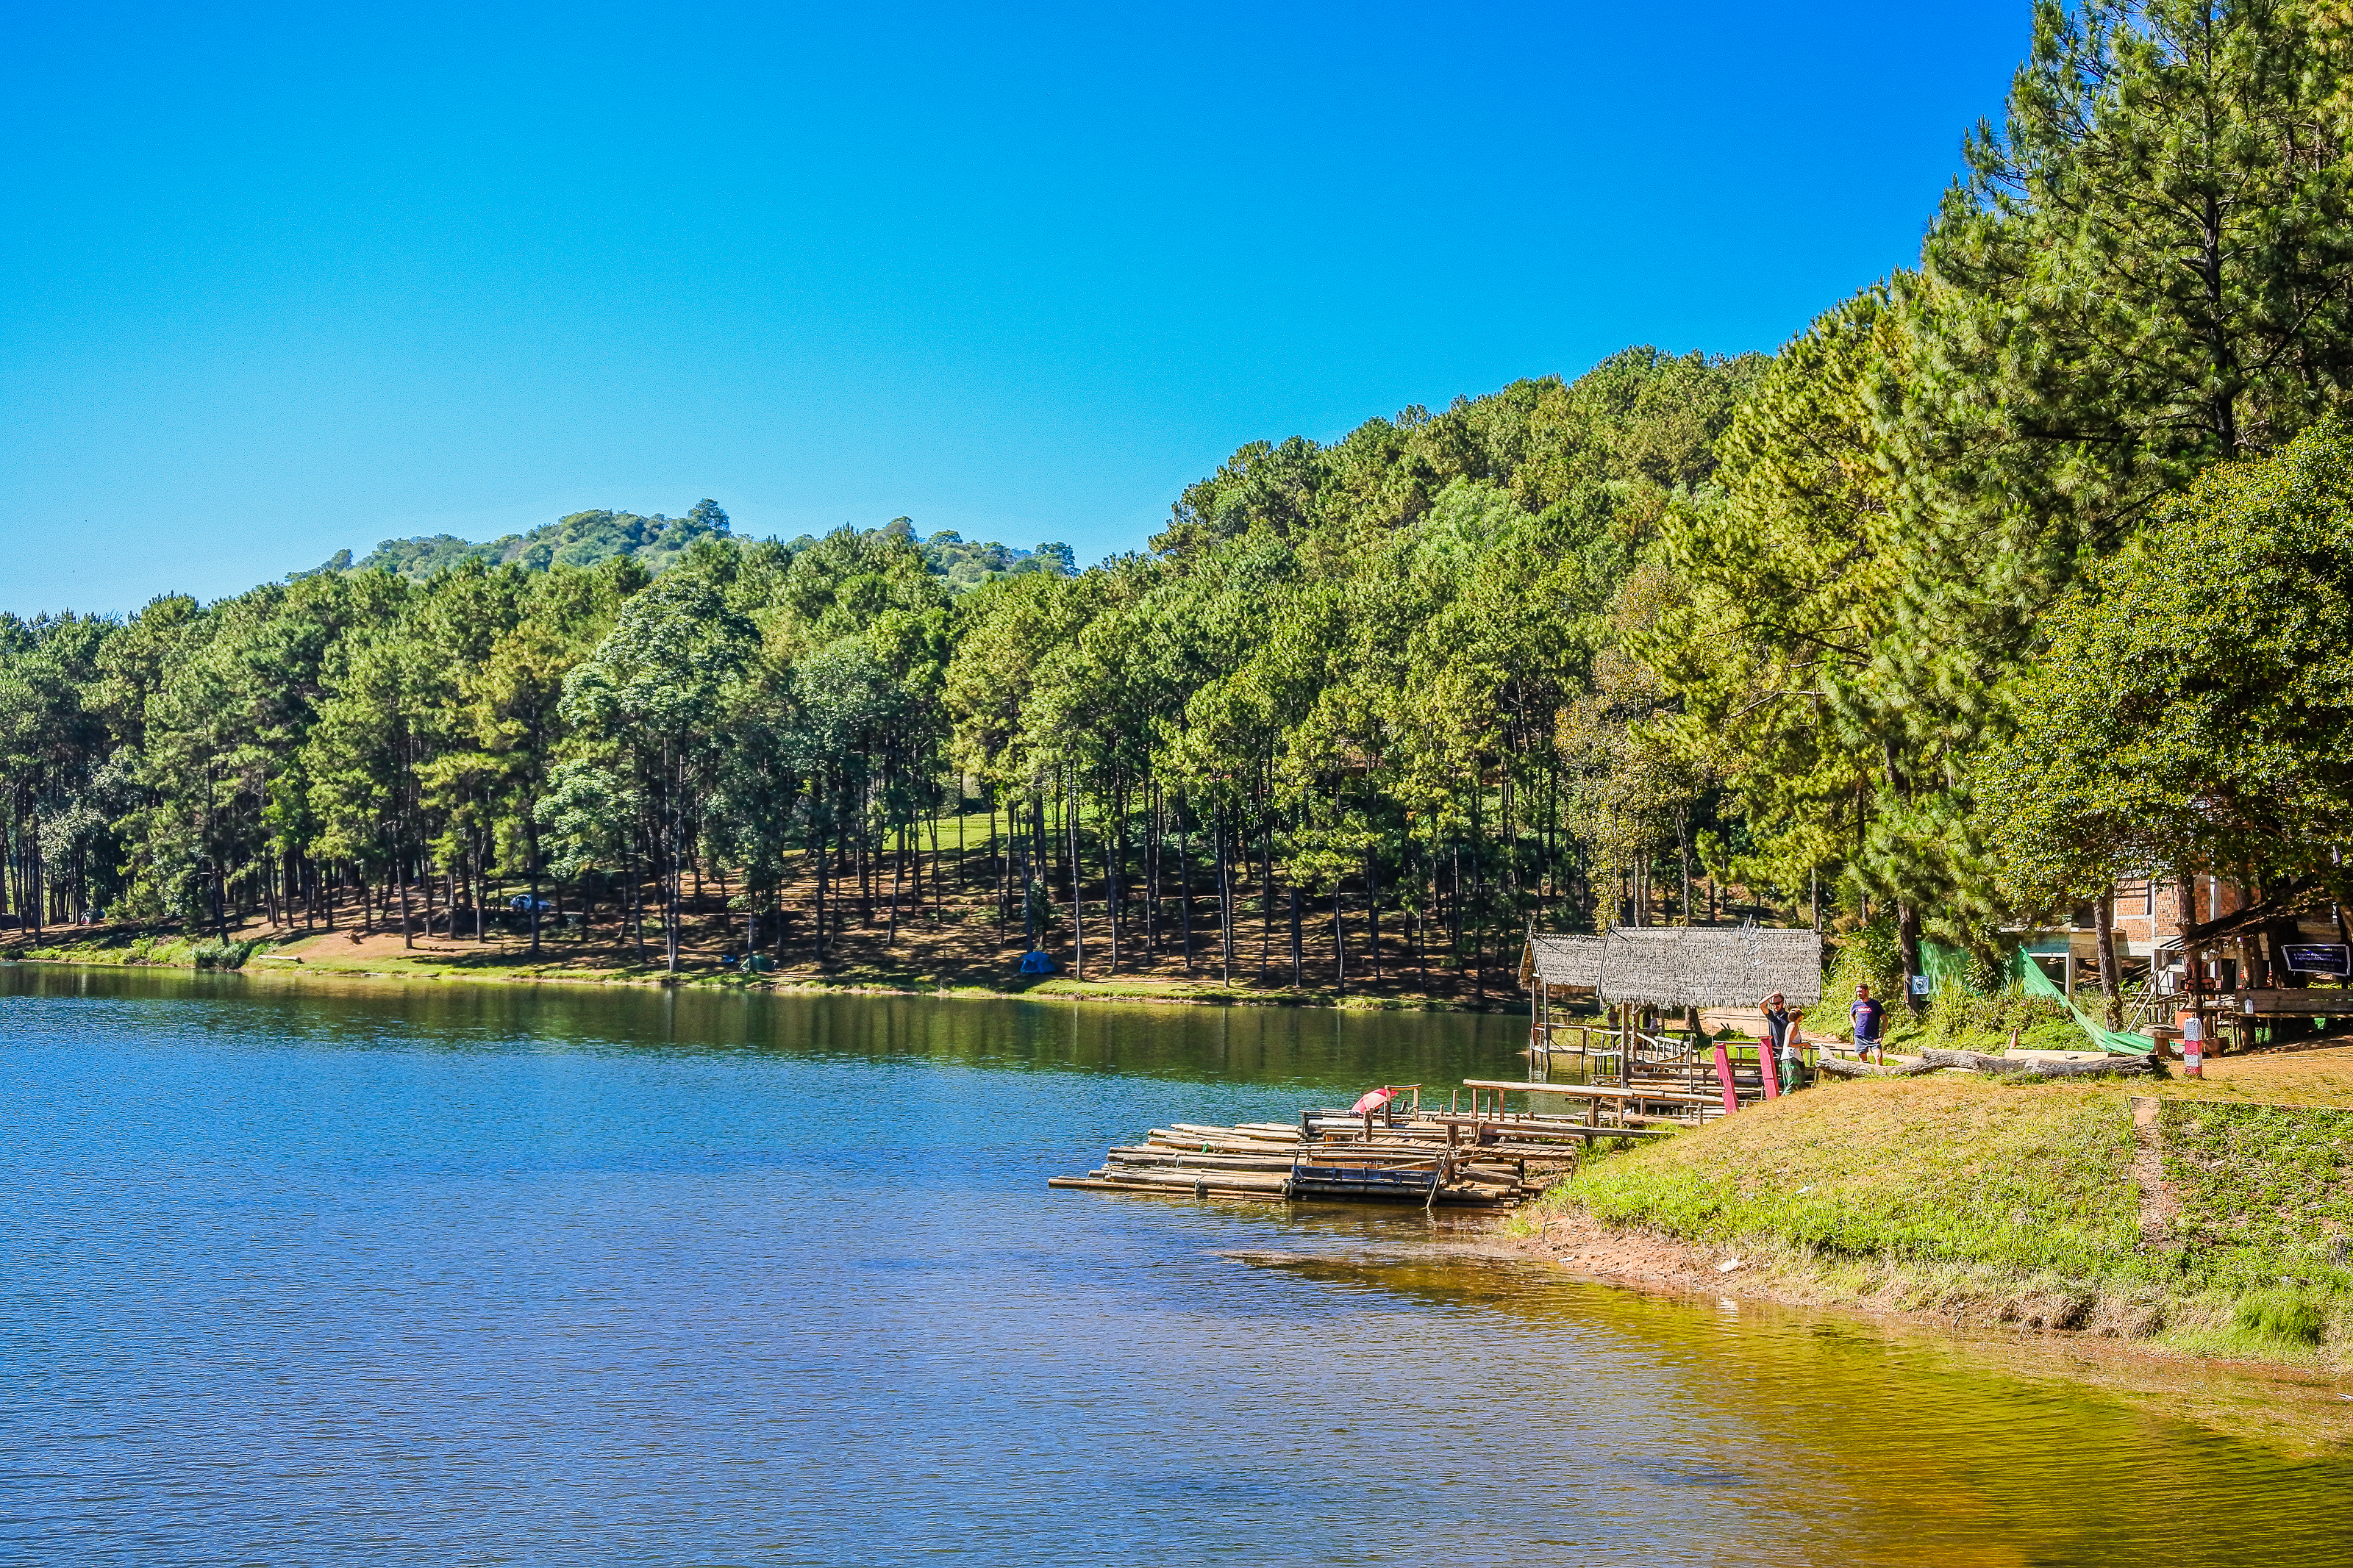
beauty, sunshine, pang ung, scenic, mountain, view, son, thailand, pai, maehongson, sky, viewpoint, journey, natural, reflection, tree, tranquil, water, camp, morning, adventure, hong, daylight, light, lake, colorful, fog, tent, forest, pine, cold, holiday, summer, mae, stream, grass, national, pang, park, green, nature, relax, cool, ung, outdoor, sunlight, reservoir, river, travel, landscape, body of water, natural landscape, water resources, vegetation, natural environment, wilderness, nature reserve, bank, watercourse, waterway, shore, inlet, woody plant, sea, lake district, loch, rural area, plant, state park, coast, cloud, bay, national park, hill, vacation, channel, coastal and oceanic landforms, tourism, house, road